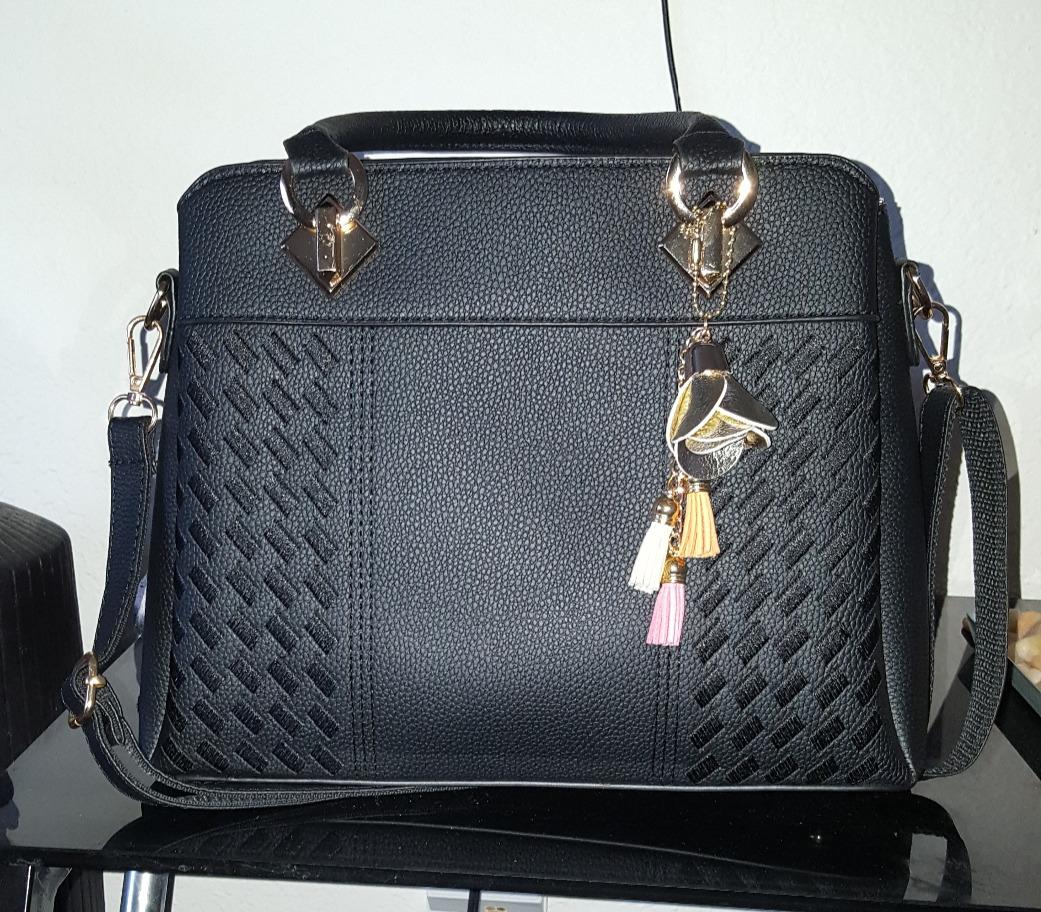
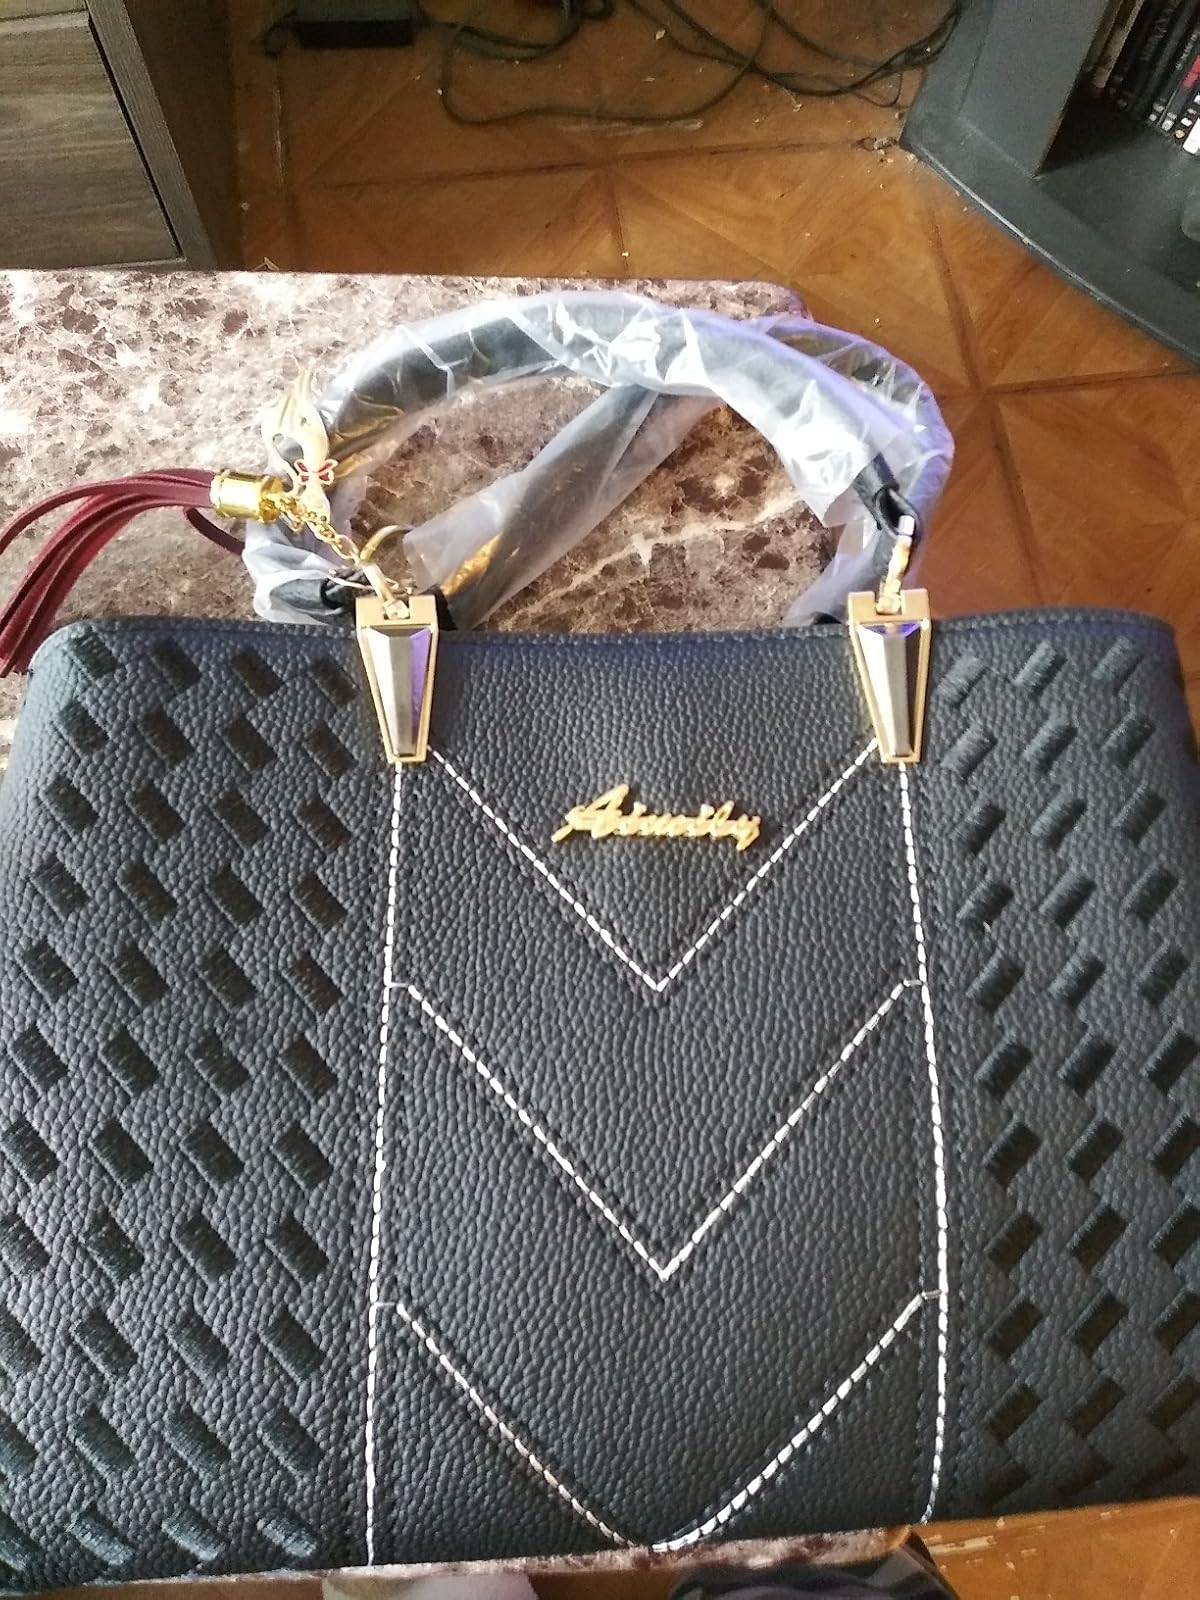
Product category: accessories_handbag
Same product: no